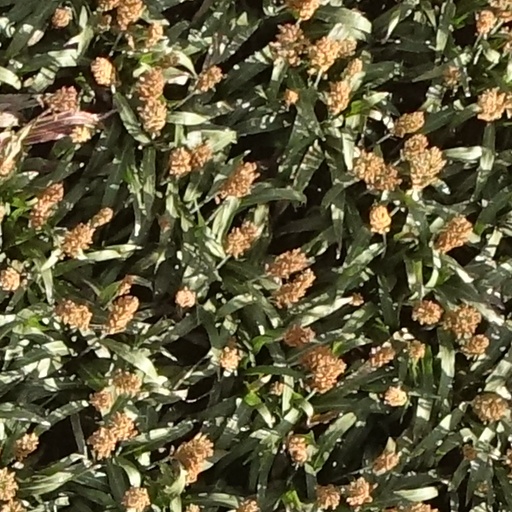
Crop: sorghum